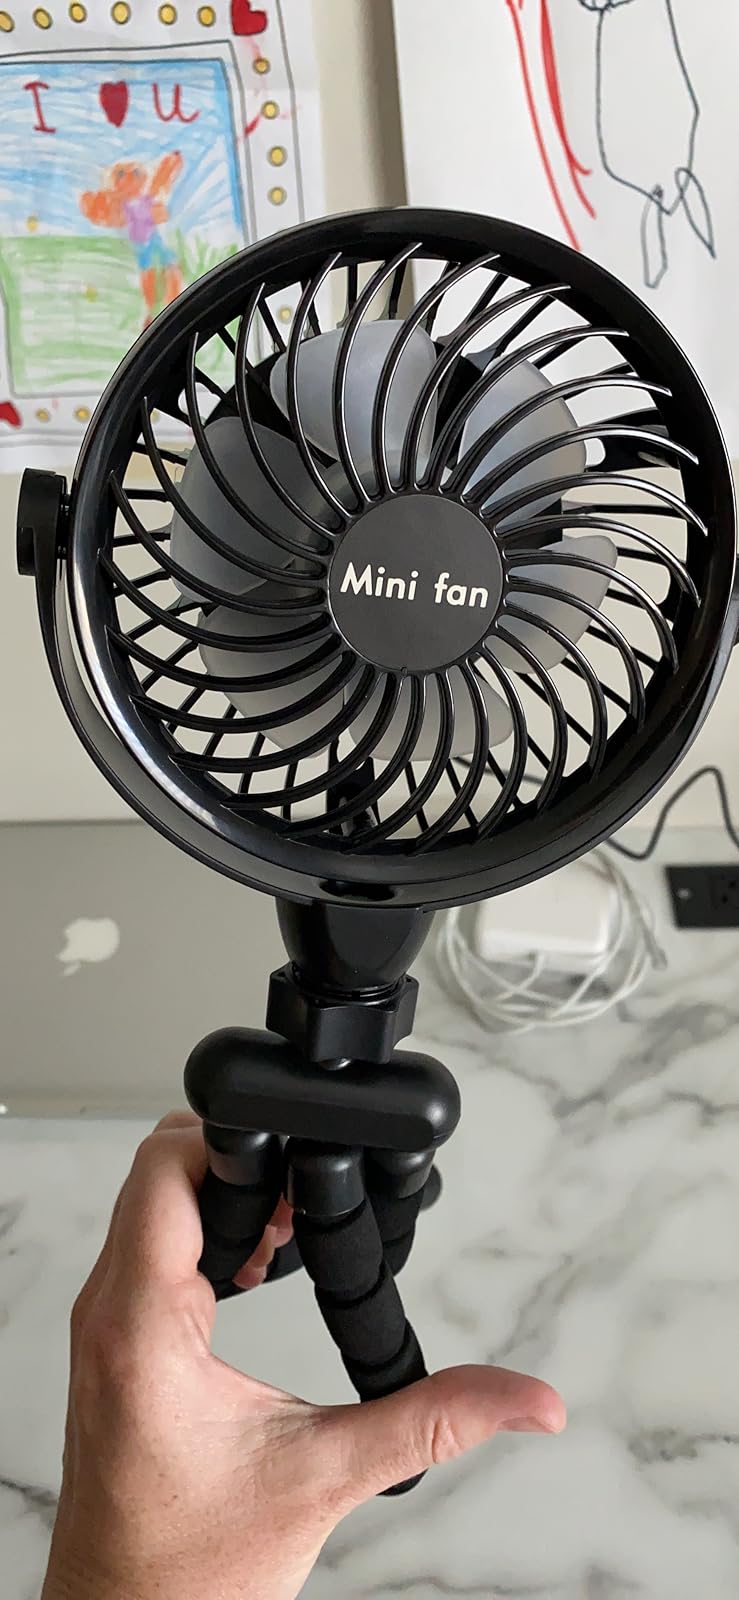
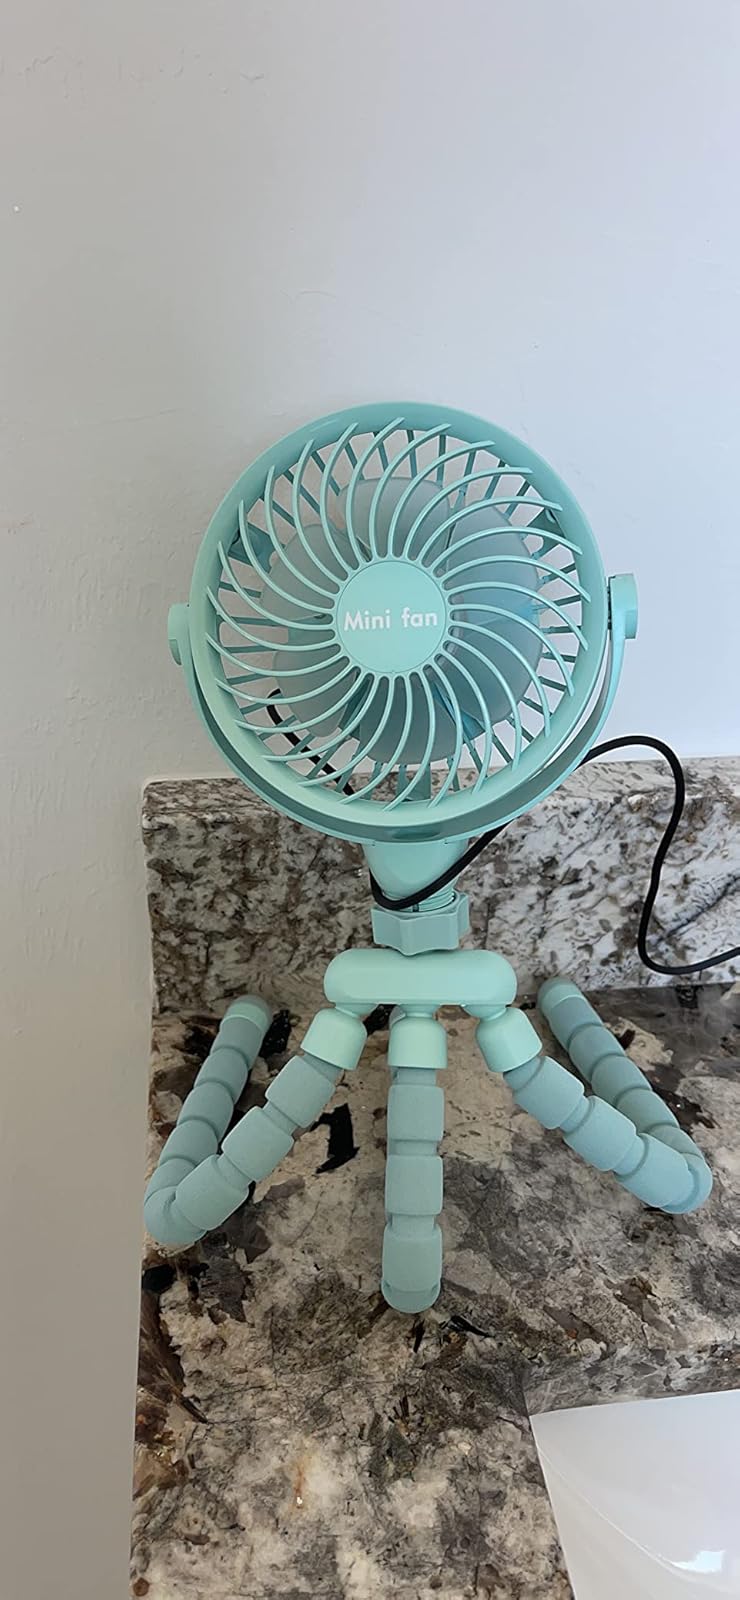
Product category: fan
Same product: no